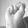
ASL letter: S